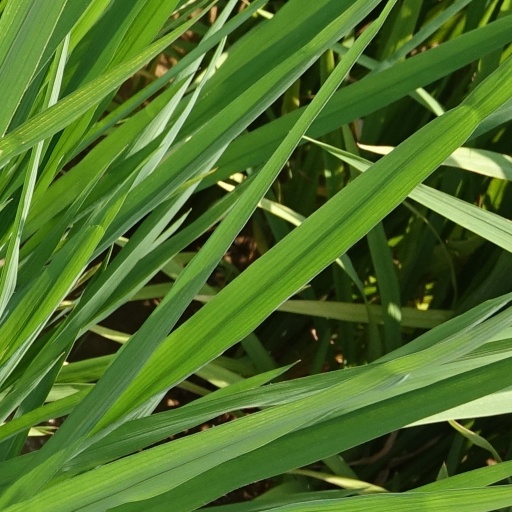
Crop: rice